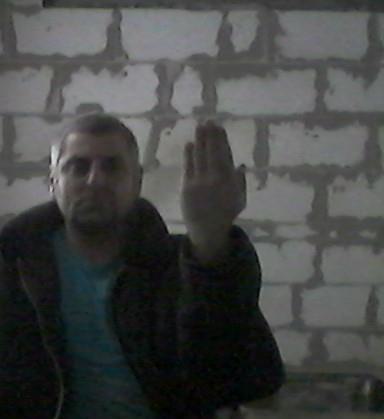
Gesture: stop_inverted